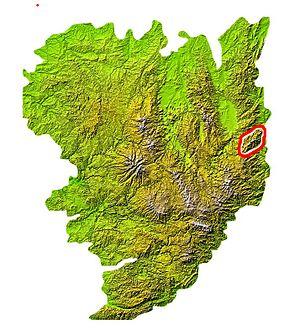
Massif du Pilat sur la carte du Massif Central
Le Pilat est un massif montagneux sur les contreforts du Massif central, qui culmine au crêt de la Perdrix à 1 431 mètres d'altitude.